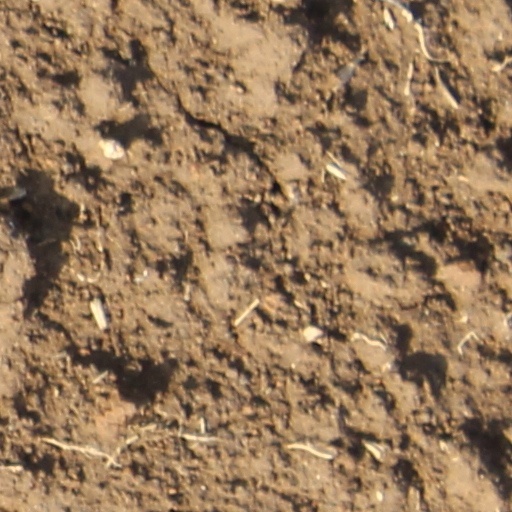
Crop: wheat